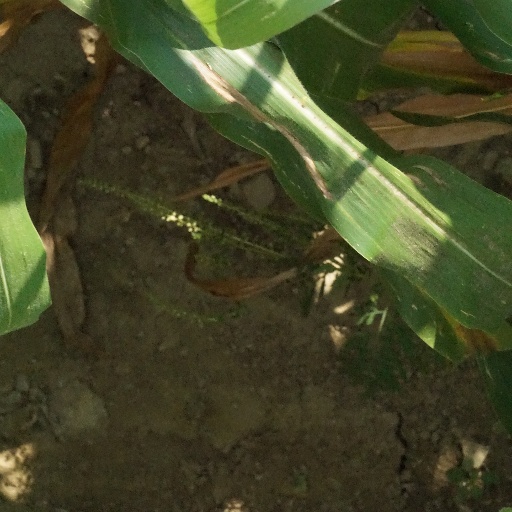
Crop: maize; corn